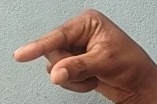
ASL sign: Q